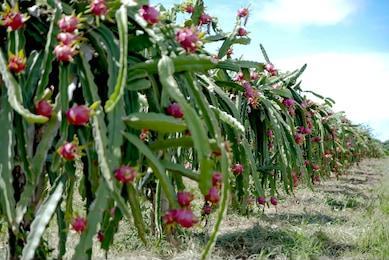
Label: Dragonfruit